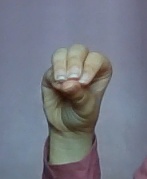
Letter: ha